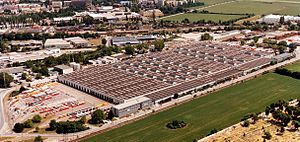
Wiener Straßenbahn / Fakta om linjer og drift / Vognpark
Wiener Linien's hovedværksted for sporvogne, U-bane og busser
Wiener Straßenbahn er et sporvognssystem i Østrigs hovedstad Wien. Der er 227 kilometer sporvognslinje i Wien, hvilket gør det til at af verdens største systemer.